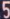
Number: 5